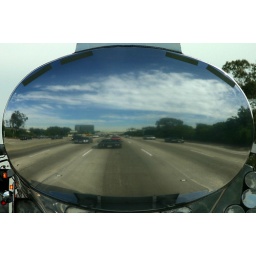
Fuel truck on the 405. I'm in the black car.